SS Lazio supporters

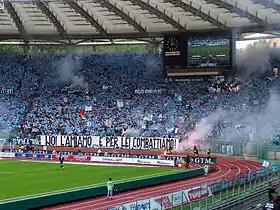
S.S Lazio fans in Curva Nord.

The S.S. Lazio fans, known in Italian as the tifoseria laziale or simply laziali, are supporters of Italian football club Lazio.